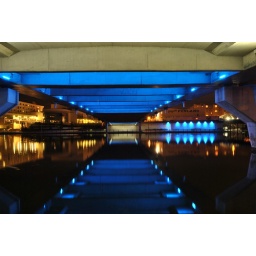
reflections under marine lake road bridge(southport)uk